Ashley Wood

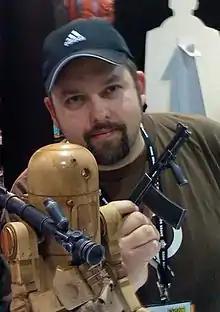

Ashley Wood (born 1971) is an Australian comic book artist and illustrator known for his cover art, concept design and his work as an art director. Wood initially worked in both the UK and international comic book industries, working on characters such as the British character Judge Dredd, before breaking into the US market, where he worked for such companies as Marvel Comics and DC Comics. Wood later worked for Image, creating graphic novels and cover art for the various "Spawn" properties of Todd McFarlane, and projects with IDW Publishing.